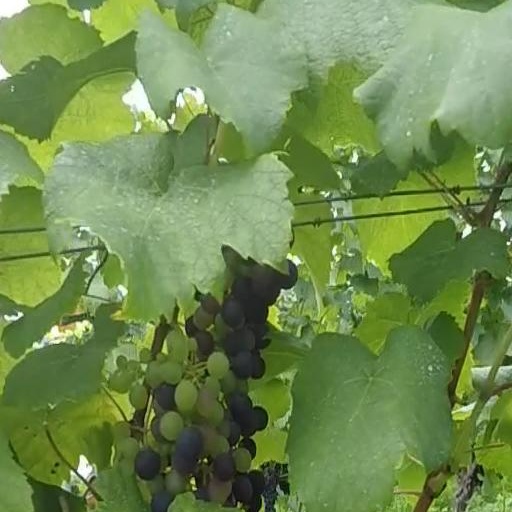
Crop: grape